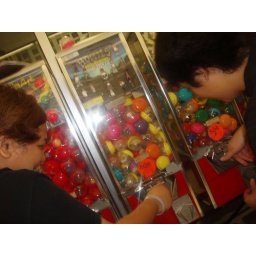
only if those girls came in plastic bubbles...